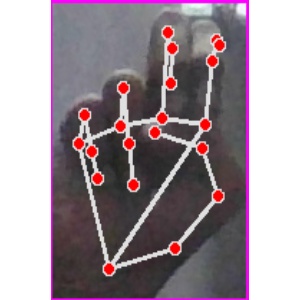
अक्षर: ह